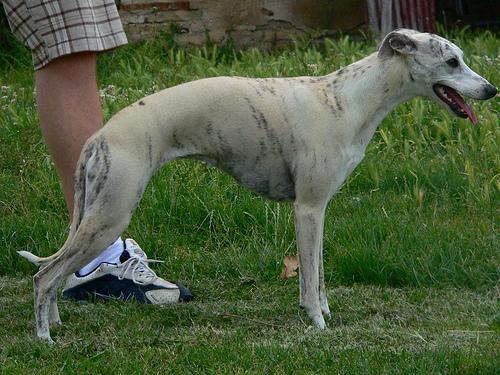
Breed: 234-n000065-whippet